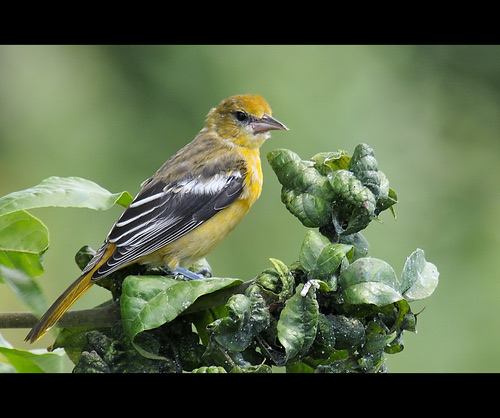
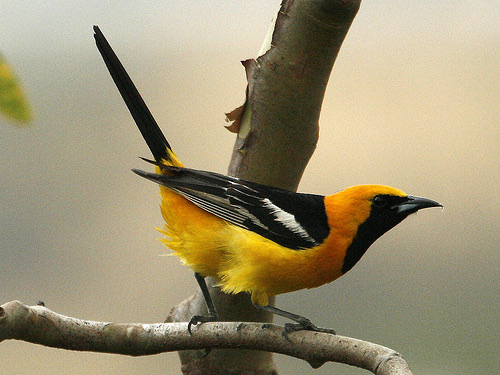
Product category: misc
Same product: yes